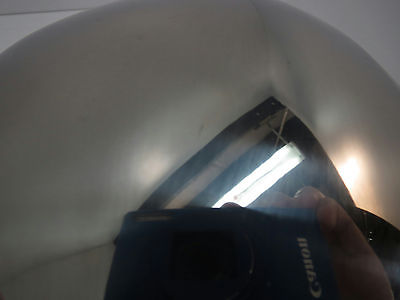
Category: kettle